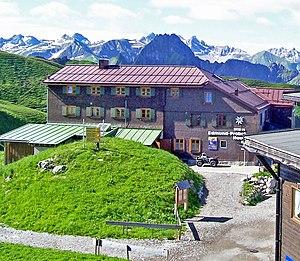
L'Edmund-Probst-Haus est un refuge de montagne dans les Alpes d'Allgäu, au pied du Nebelhorn, près d'Oberstdorf en Allemagne. Ce refuge est géré par la section Allgäu-Immenstadt de la Deutscher Alpenverein.